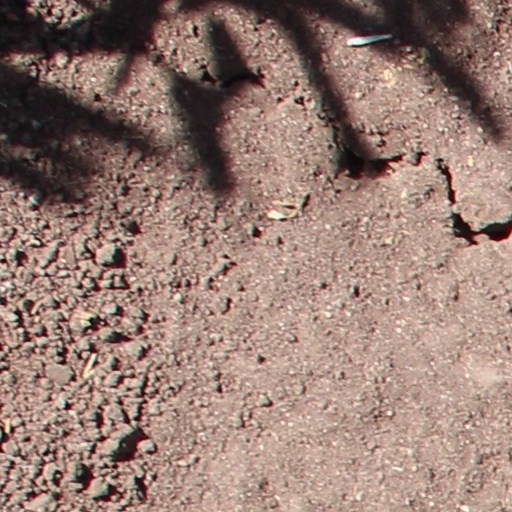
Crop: wheat